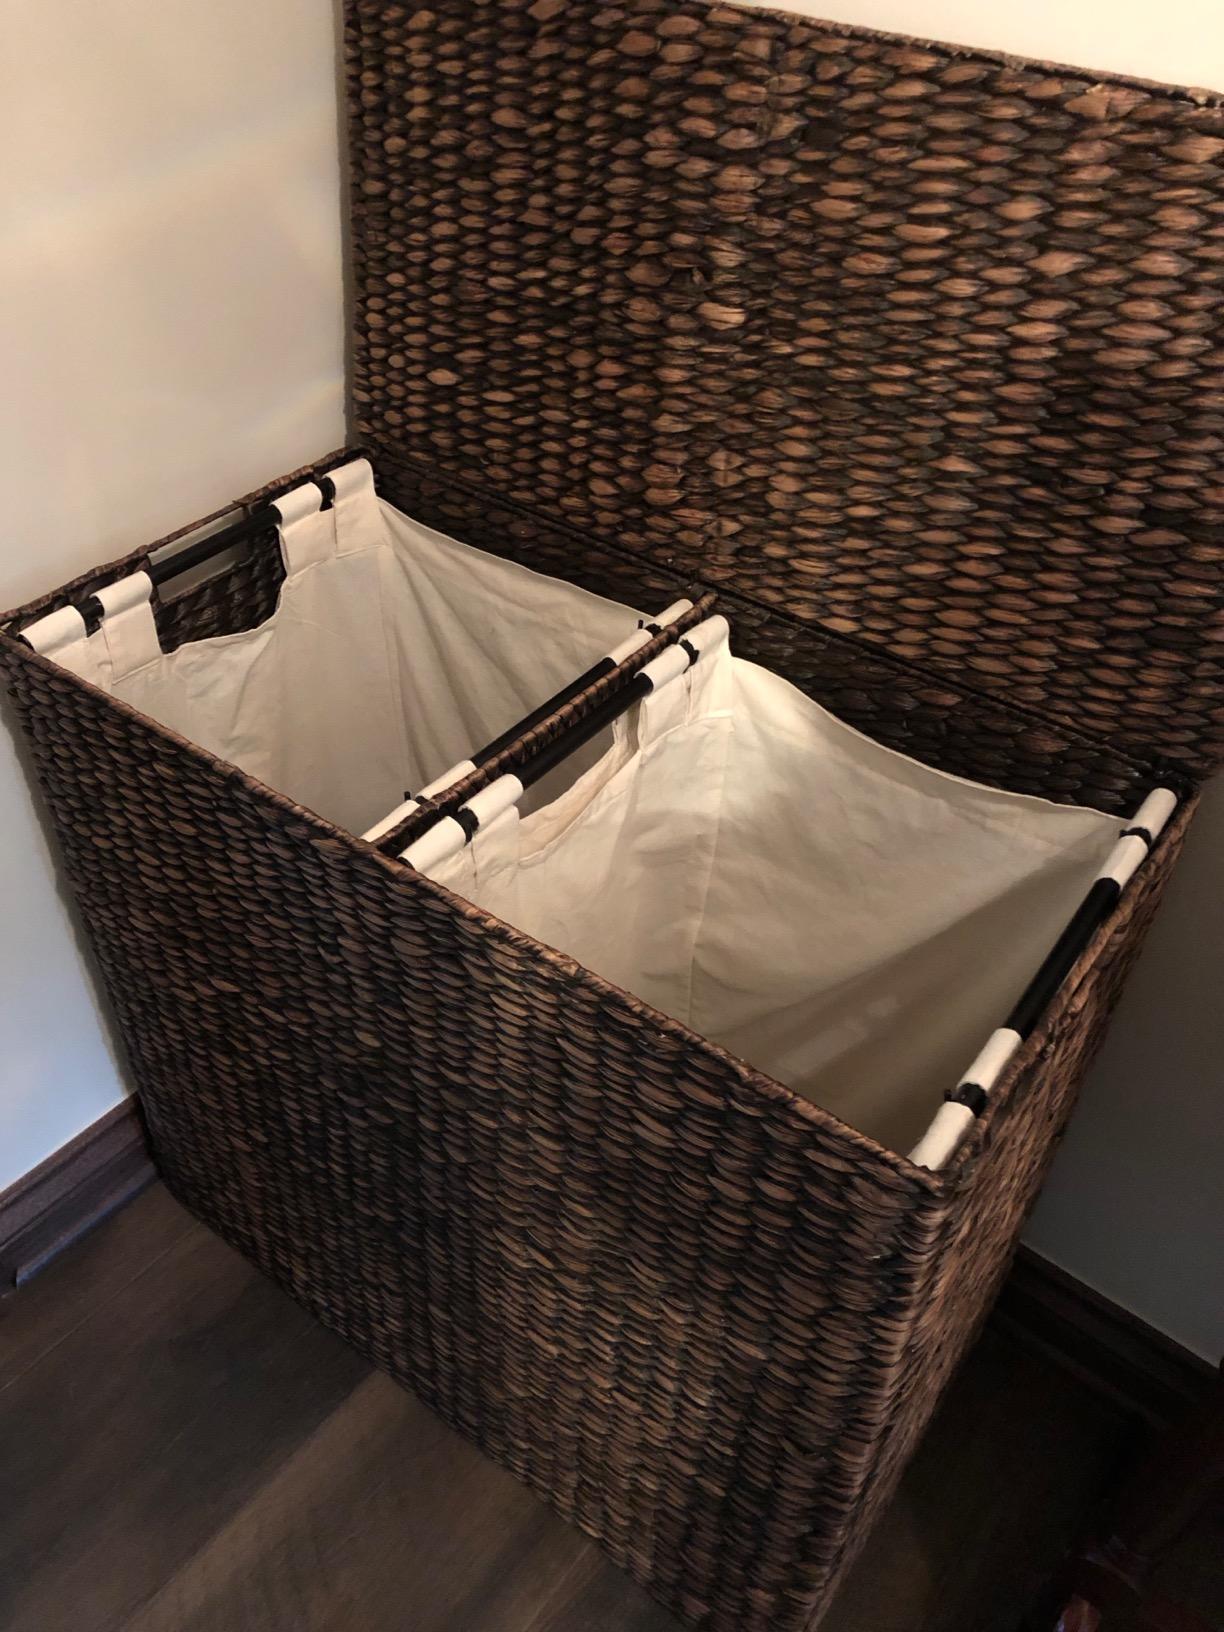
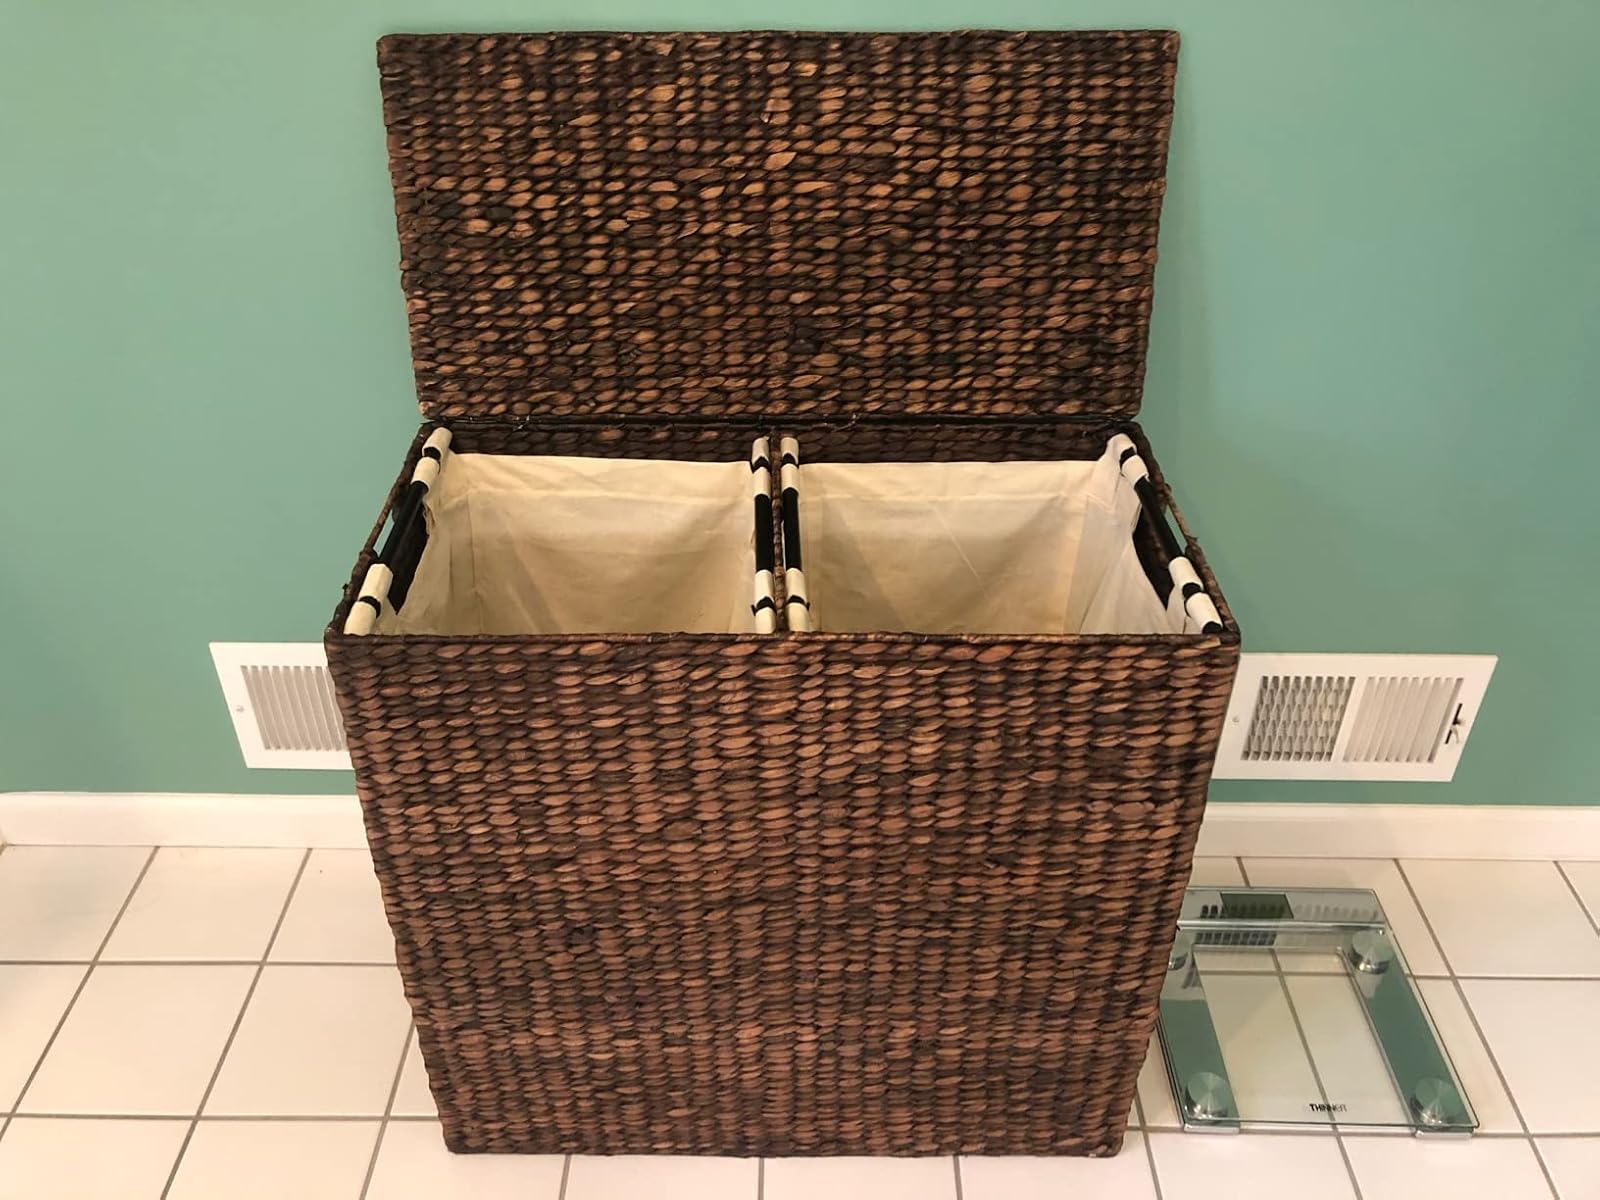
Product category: items_hamper
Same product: yes